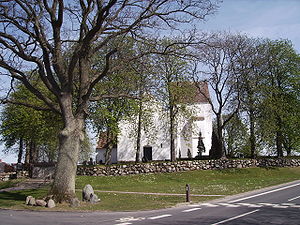
Sankt Mikaels Kirke
Sankt Mikaels kirke fra vest
Sankt Mikaels Kirke ligger i landsbyen Sønder Nærå på Midtfyn i Sønder Nærå Sogn i Faaborg-Midtfyn Kommune.